Vinod Kumar Bind

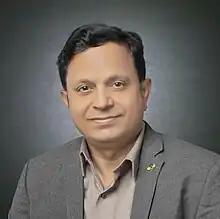
Dr Vinod Bind in 2024

Vinod Kumar Bind is an Indian politician and medical practitioner, affiliated with the Bharatiya Janata Party (BJP). He has been involved in public service and healthcare initiatives, particularly in Uttar Pradesh and Bihar, where he also serves as a Member of Parliament.